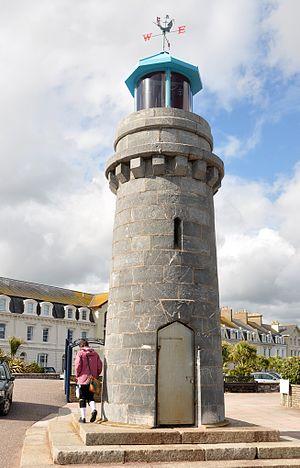
Teignmouth est une ville située dans le district de Teignbridge, au sud du Devon en Angleterre, sur la rive nord de l'estuaire de la rivière Teign.